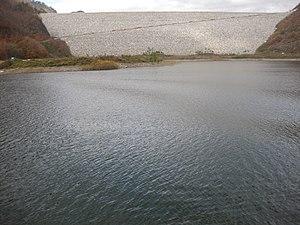
Le barrage de la paix est un barrage construit dans la vallée du Bukhangang entre 1987 et 2005 dans le Gangwon en Corée du Sud tout près de la zone démilitarisée. Il a été mis en place parallèlement à l'érection du barrage d'Imnam à 35 km en amont, en Corée du Nord. L'objectif poursuivi était de pouvoir bloquer une vague de crue catastrophique, qu'elle soit intentionnelle ou accidentelle car elle s'étendrait jusque dans la région de Séoul, la capitale. Dans sa configuration actuelle, il ne forme pas de lac de retenue mais sa fonction est exclusivement préventive.
Le barrage de Hwacheon est un barrage-poids en béton sur le Bukhangang construit entre 1939 et 1944 dans le Gangwon dans l'actuelle Corée du Sud.
Le district de Hwacheon est un district de la province du Gangwon, en Corée du Sud.
Le Han ou Hangang, est un fleuve de Corée qui se jette dans la Mer Jaune en séparant la Corée du Sud de la Corée du Nord au niveau de son estuaire, qu'il partage avec la rivière Imjin.